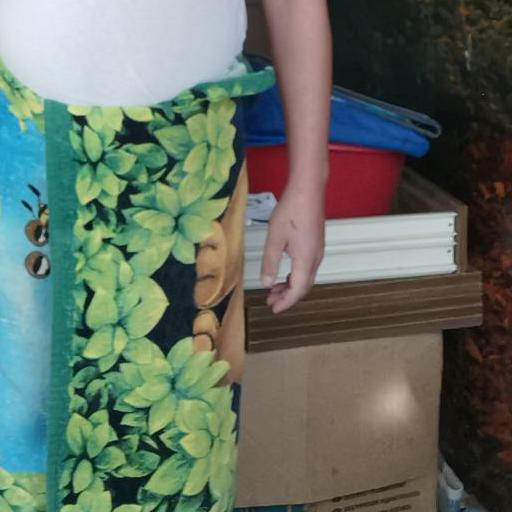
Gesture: no_gesture